Joseph E. Levine

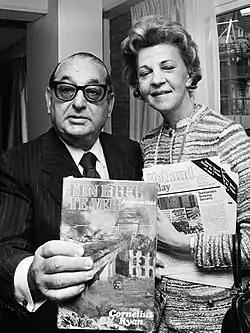
Levine and Cathy Ryan, widow of Cornelius Ryan, announcing the production of "A Bridge Too Far" in 1975

He entered film production in 1945, co-producing with Maxwell Finn the nostalgic feature film "Gaslight Follies", a four-part compilation of silent film clips with such stars as Charlie Chaplin and Douglas Fairbanks; a roundup of newsreel highlights; a condensed version of the 1935 feature "The Drunkard"; and the 1915 Alan Hale romance "East Lynne". With each section narrated by different commentators -- Ben Grauer, John B. Kennedy, and Milton Cross and Ethel Owen) -- the individual parts could also be shown separately as short subjects. "Gaslight Follies" was released through Levine's own company, Embassy Pictures.